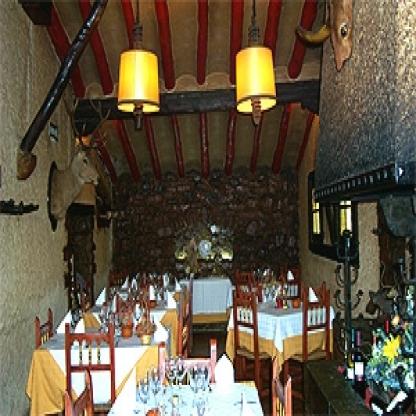
Scene: Indoor